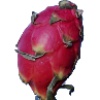
Label: Pitahaya Red 1